Infante Carlos María Isidro of Spain

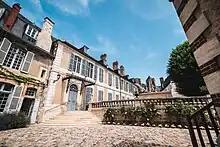
, Bourges

Having crossed to France Carlos and his family initially stopped in Bordeaux, where for few days they remained in sort of a house arrest. He was given a choice of locations to settle, but it is not clear whether or how he responded. Modern historians speculate that it was the prime minister, marshal Soult, who picked the Cher department, located in central France 500 km from the Spanish frontier. The prefect was asked to find an appropriate location; he opted for the city of Bourges. The best he could have suggested was , a large but somewhat neglected residence in the centre of the city, which was rented for 2,000 francs per month. In late September 1839 Carlos settled there with his family and the court of some 30 people, including advisers, secretaries, chamberlains, confessors, a doctor, a pharmacist, preceptors for children, servants, cooks, grooms, a picketman, a coachman and a confectioner. Some of this staff, e.g. the confessors, had their own servants. The monthly cost of maintaining this court was around some 6,000 francs. The infant was supposed not to leave Bourges unless agreed with administration and not to engage in any political activity; he remained under supervision of governmental agents.